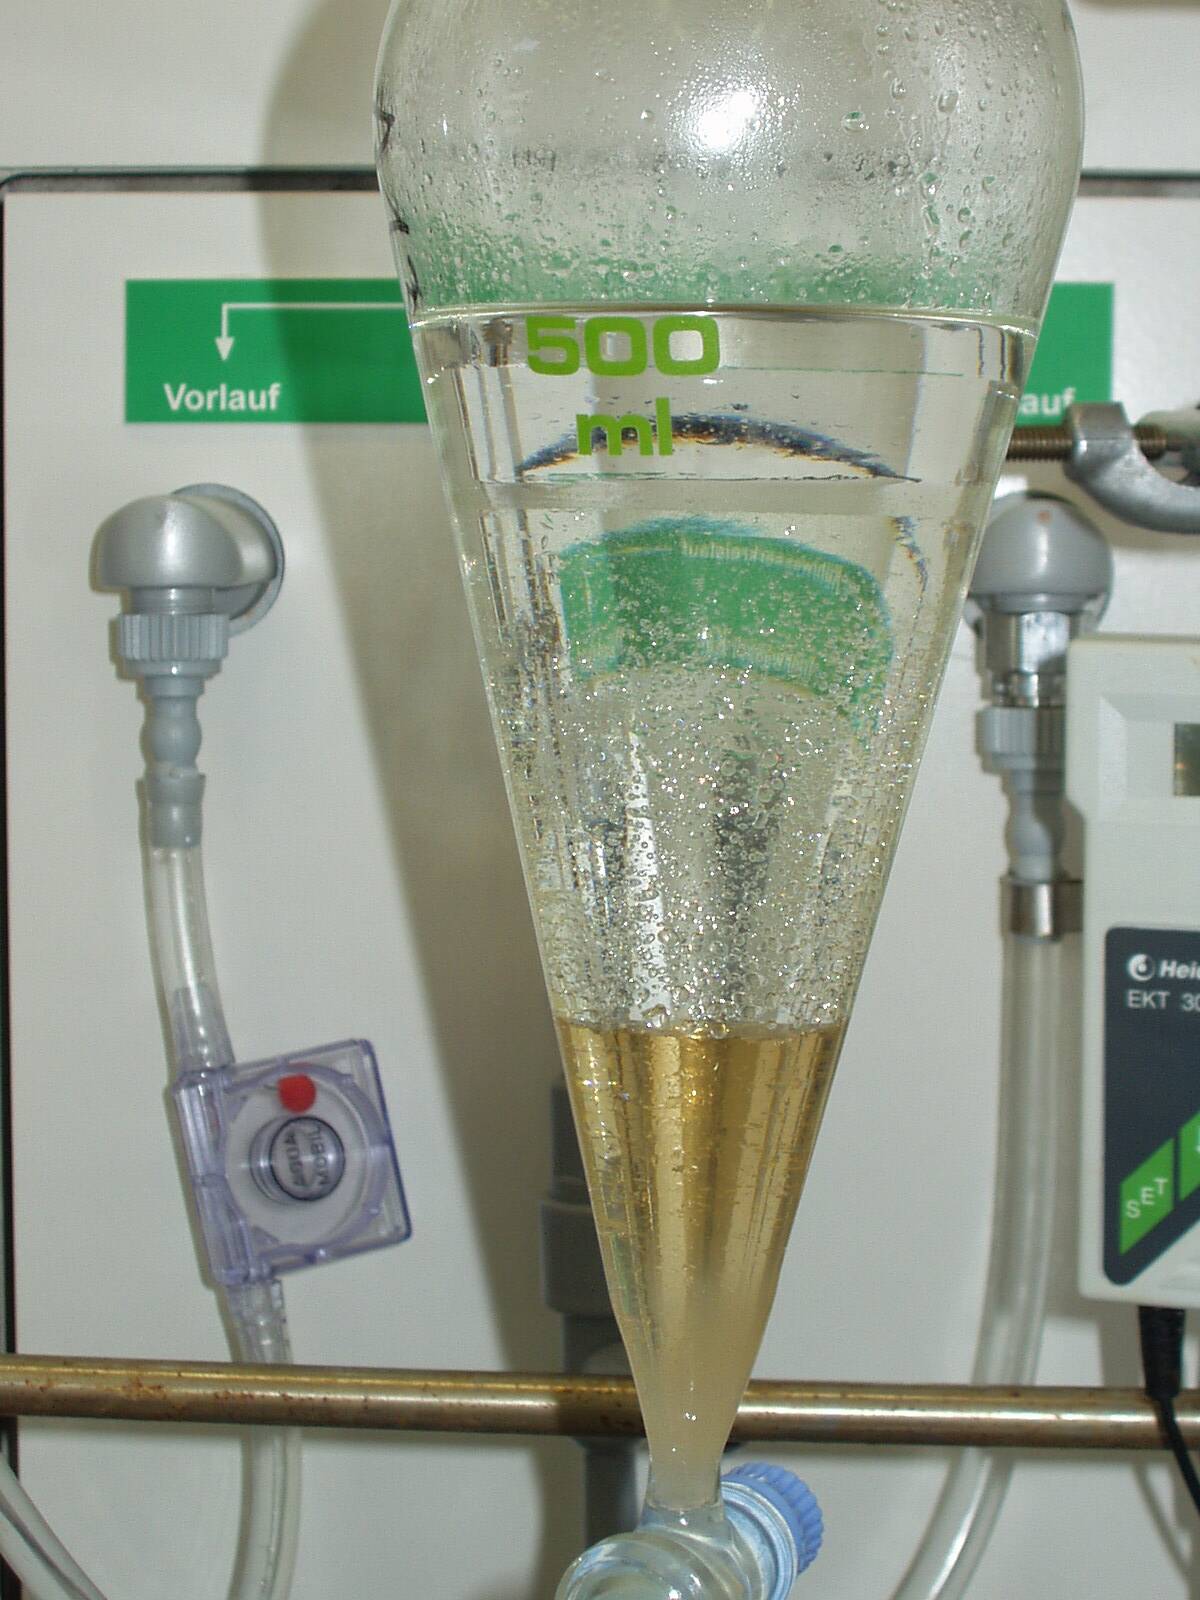
water, glass, drink, bottle, lighting, product, laboratory, chemistry, extraction, synthesis, piston, extract, drinkware, separating funnel